Mastodon

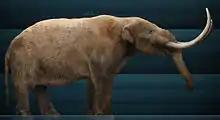
Restoration of a mastodon with fur. The hypothesis that "Mammut" had thick coats of fur has been questioned.

In the 1790s, the ""American incognitum"" was subject to research by multiple taxonomists. Scottish writer Robert Kerr erected the species name "Elephas americanus" in 1792 based on fossil tusks and "grinders" from the Big Bone Lick locality. He stated that the tusks were similar to elephants while the molars were completely different because they were covered with enamel and had a double row of high conical cusp processes. Kerr was unsure about the taxonomic affinities of the molars and referenced that Thomas Pennant supposed that they belong to an unknown species within the genus "Elephas", giving the common name "American elephant".